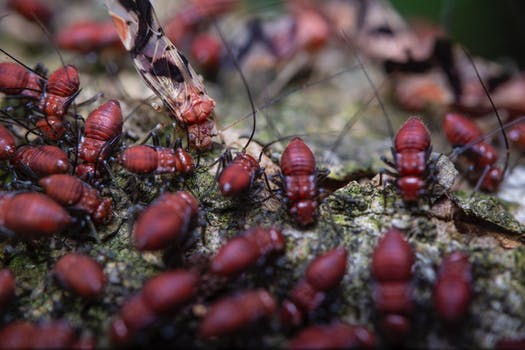
Label: No Watermark